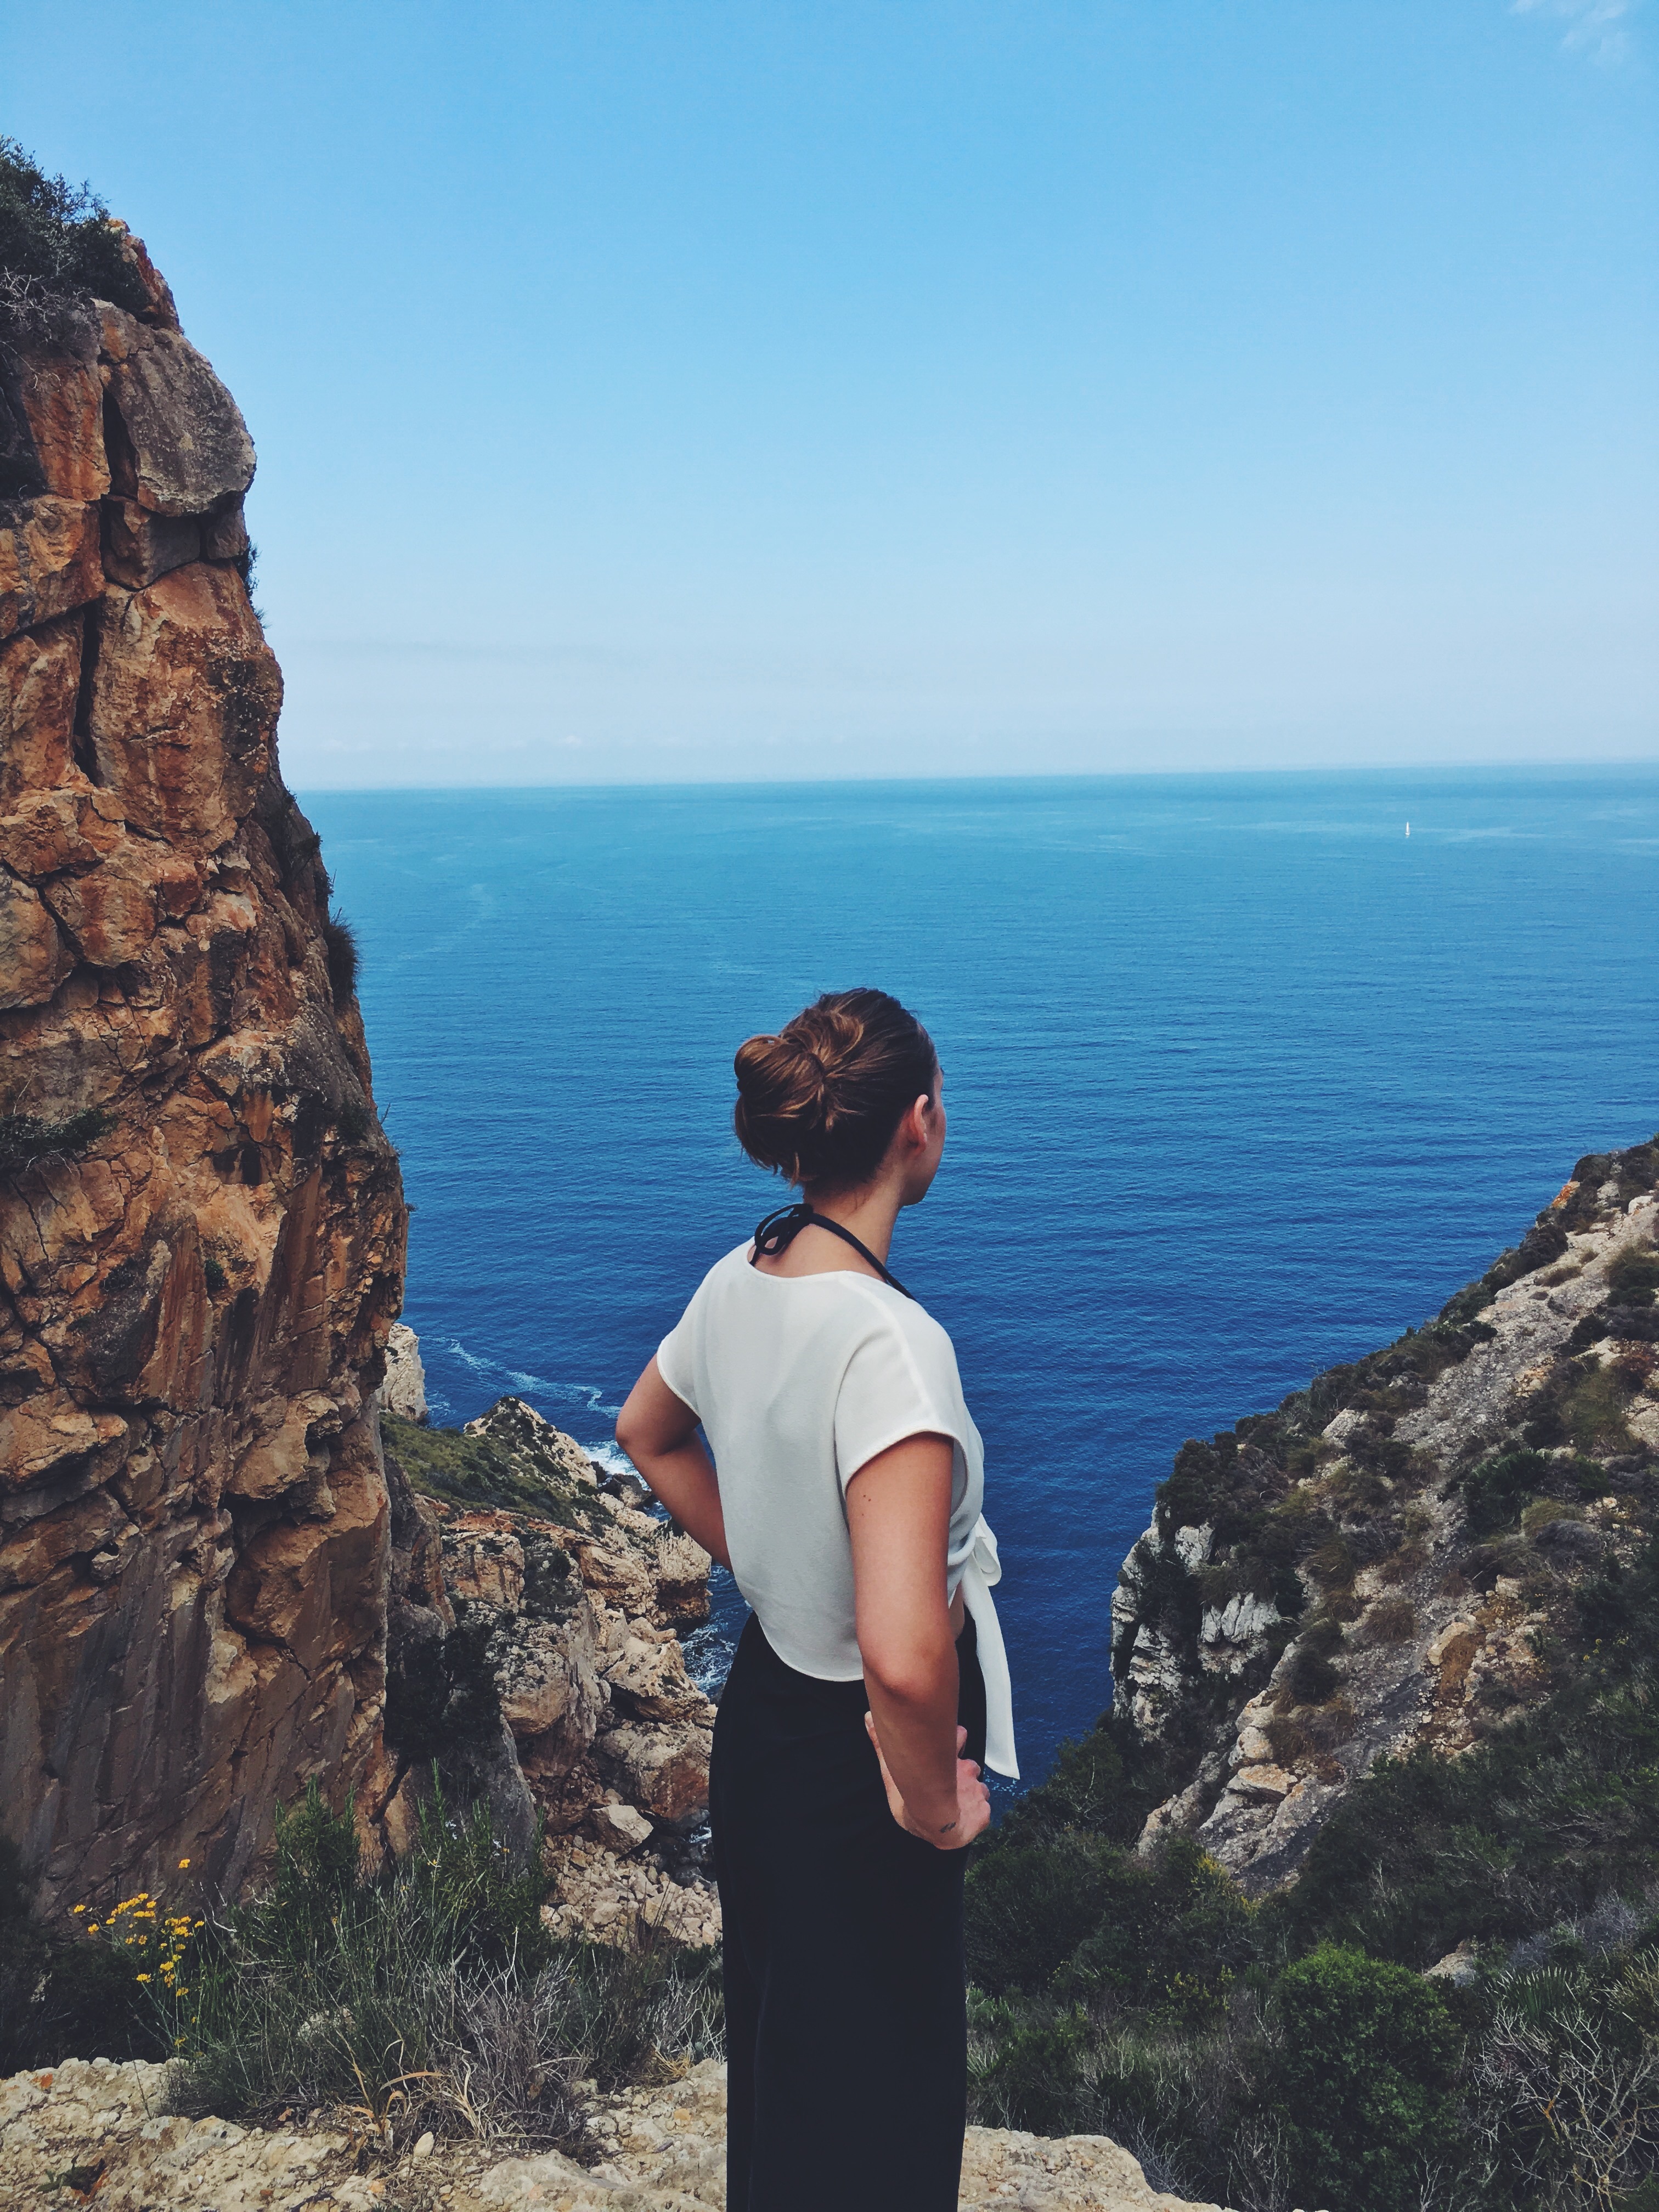
sea, coast, water, rock, ocean, walking, mountain, girl, hiking, adventure, vacation, cliff, bay, terrain, geology, cape, landform